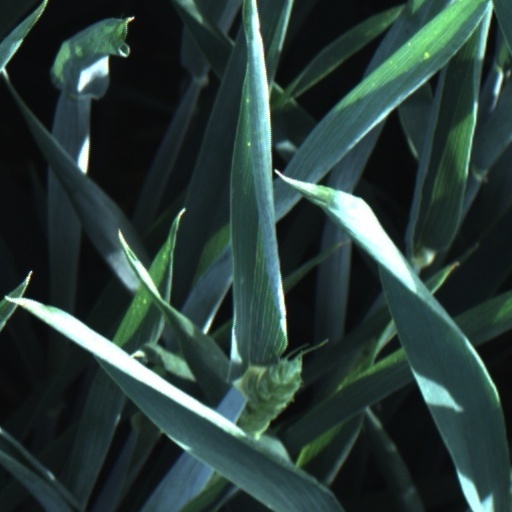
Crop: wheat